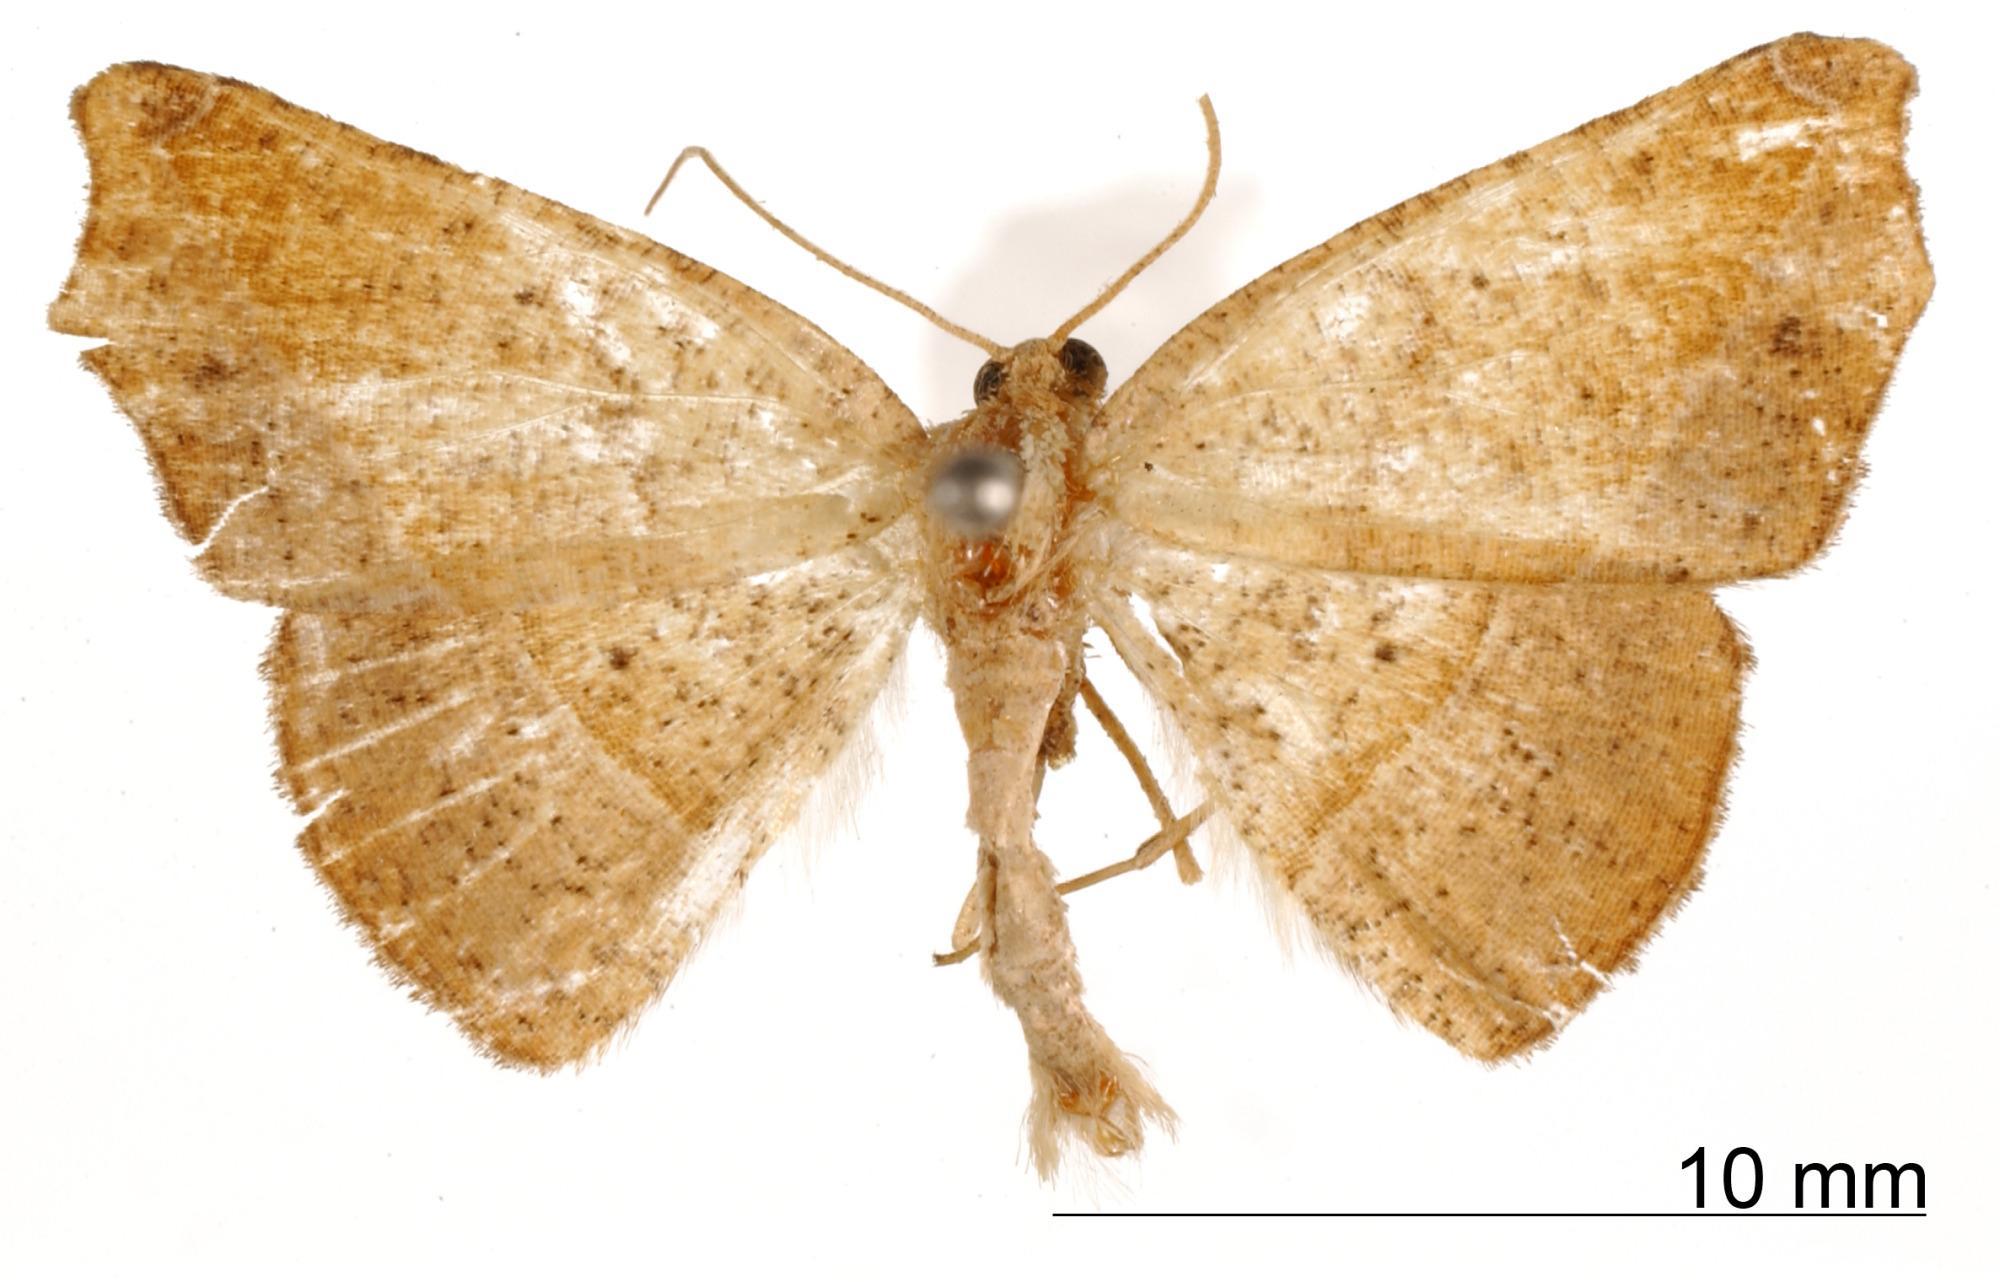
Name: Mychonia ochracea
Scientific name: Mychonia ochracea Dognin, 1911
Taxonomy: Animalia, Arthropoda, Insecta, Lepidoptera, Geometridae, Ennominae
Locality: St. Jean du Maroni, French Guiana, French Guiana